Pottery of ancient Greece

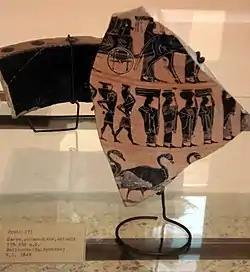
(a fragment of ancient Greek pottery)

The interest in Greek art lagged behind the revival of classical scholarship during the Renaissance and was revived in the academic circle surrounding Nicolas Poussin in Rome in the 1630s. Though modest collections of vases recovered from ancient tombs in Italy were made in the 15th and 16th centuries these were regarded as Etruscan. It is possible that Lorenzo de Medici bought several Attic vases directly from Greece; however the connection between them and the examples excavated in central Italy was not made until much later. Winckelmann's of 1764 first refuted the Etruscan origin of what we now know to be Greek pottery yet Sir William Hamilton's two collections, one lost at sea the other now in the British Museum, were still published as "Etruscan vases"; it would take until 1837 with Stackelberg's to conclusively end the controversy.